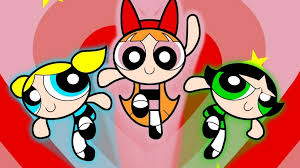
Portrait style: Cartoon Portrait